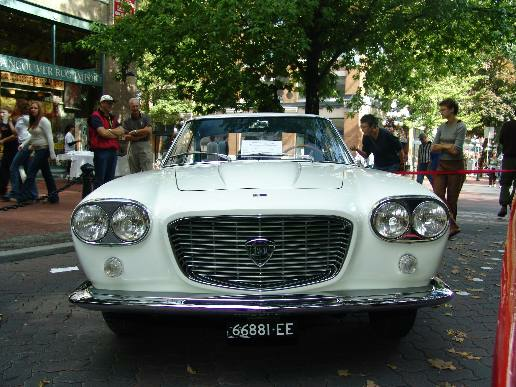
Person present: Yes